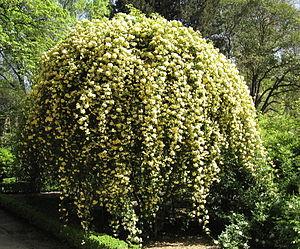
La roseraie du jardin botanique royal de Madrid, nommée aussi collection Blanca Urquijo de roses anciennes est une roseraie de 2.000 m² de surface, située au Jardin botanique royal de Madrid de la Communauté de Madrid.
Le Rosier de Lady Banks est une espèce de rosier originaire du centre et de l'ouest de la Chine, dans les provinces de Gansu, Guizhou, Henan, Hubei, de Jiangsu, Sichuan et Yunnan. On l'y trouve dans les régions montagneuses à des altitudes comprises entre 500 et 2 200 mètres.